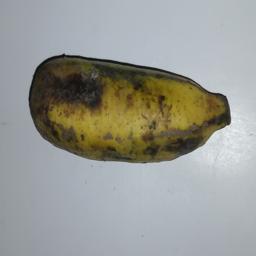
Banana variety: Champa Kola